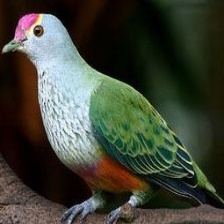
Species: SCARLET CROWNED FRUIT DOVE
Scientific name: PTILINOPUS INSULARIS